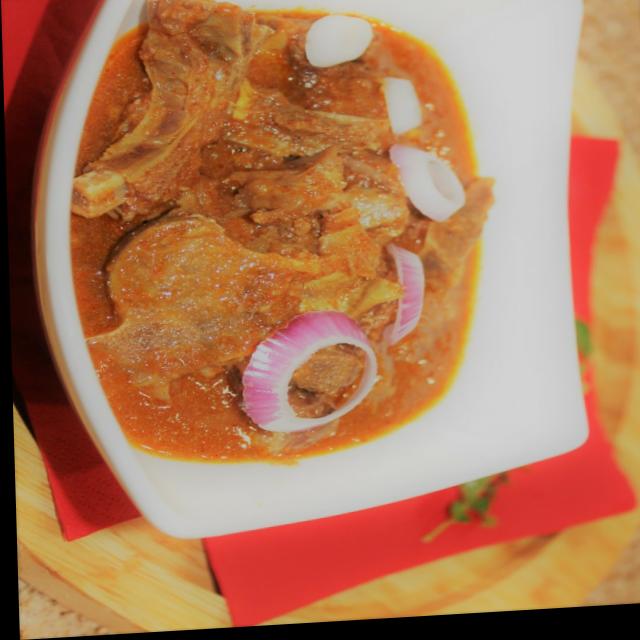
Dish: mutton_curry